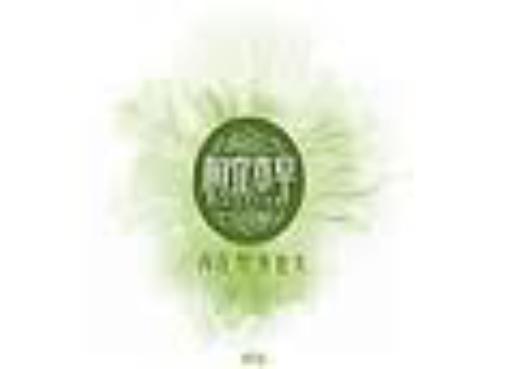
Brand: INOHERB-1
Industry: Necessities